List of Daunte Wright protests

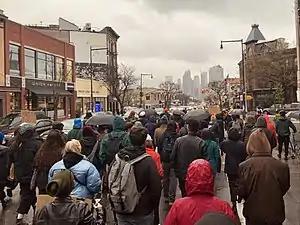
Protest in New York City on April 12, 2021

Protests occurred at several locations in the United States in reaction to the killing of Daunte Wright, an unarmed 20-year-old African-American man who was fatally shot by a police officer in Brooklyn Center, Minnesota, on April 11, 2021. Protests over Wright's death began in Brooklyn Center the day of the fatal shooting. By April 12, protests had spread to other locations in the United States. Many demonstrations were part of the Black Lives Matter movement.